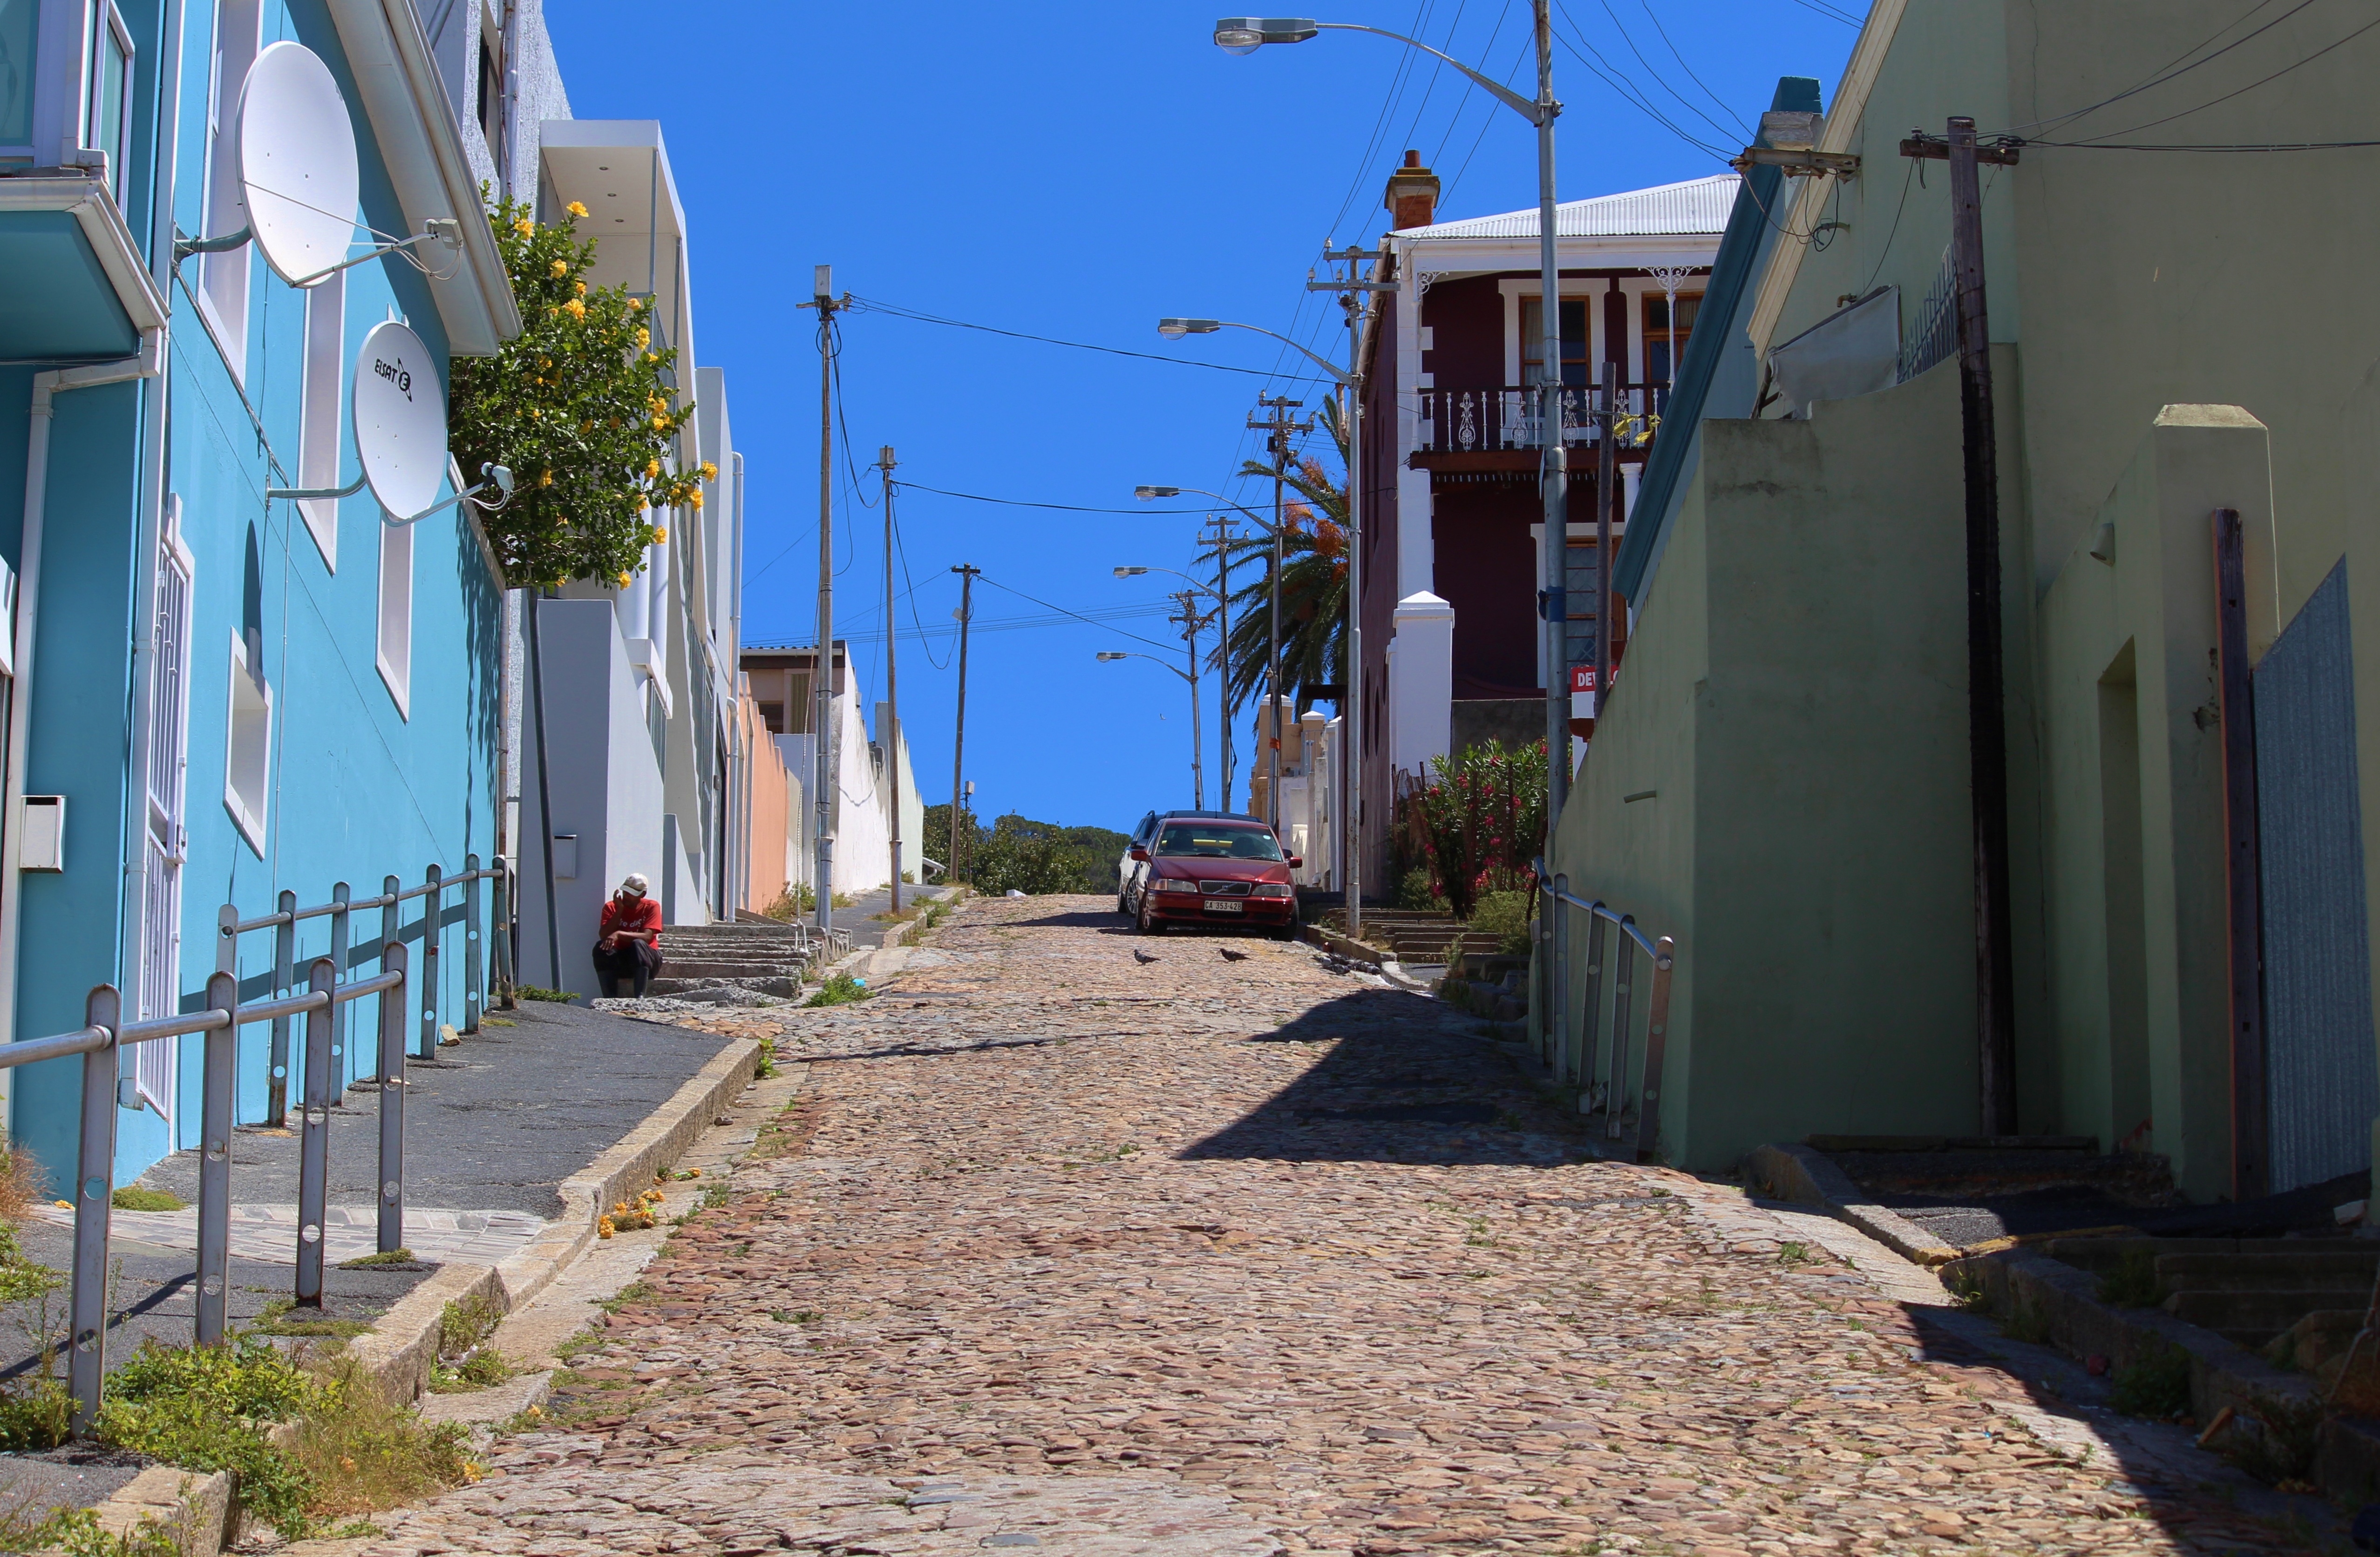
road, street, house, town, alley, wall, village, facade, property, waterway, patch, infrastructure, neighbourhood, south africa, cape town, ascending, residential area, human settlement